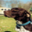
Label: dog